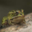
Label: frog